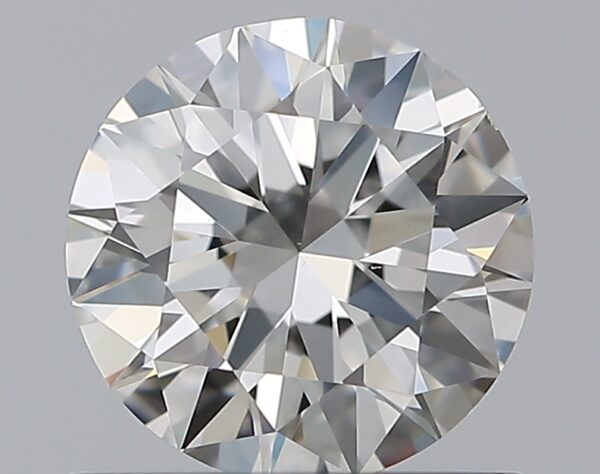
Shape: round
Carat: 0.8
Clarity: VS1
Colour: I
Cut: EX
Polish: EX
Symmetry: EX
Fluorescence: M
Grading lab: GIA
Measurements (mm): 5.99 x 6.04 x 3.62